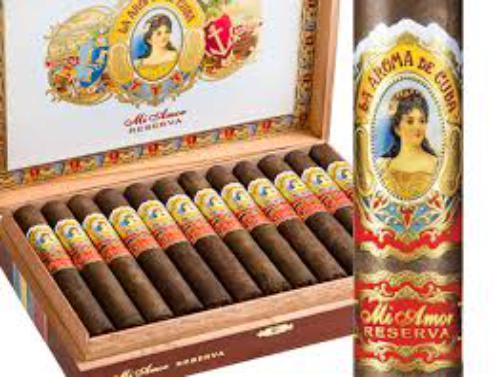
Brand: La Aroma de Cuba
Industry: Necessities